History of the Irish Guards

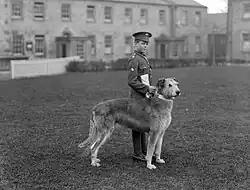
The Irish Guards mascot "Leitrim Boy" on recruiting duties in Waterford during the First World War, 21 February 1917.

The history of the Irish Guards as an infantry regiment of the British Army dates from the Regiment's formation in 1900. The Irish Guards have an over one hundred year-long history during which the regiment have served with distinction in almost all of the United Kingdom's conflicts throughout the 20th and early 21st centuries ranging from the First World War to the War in Afghanistan.